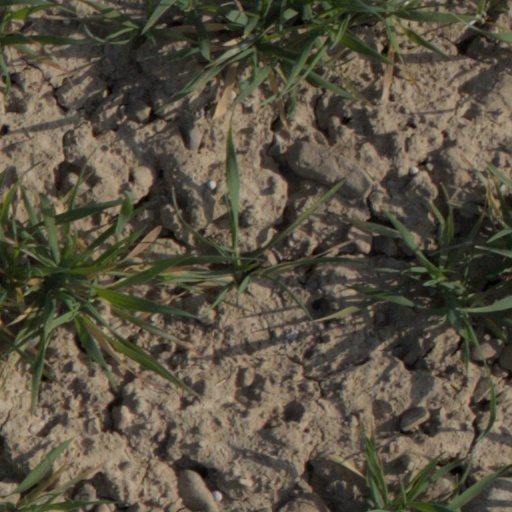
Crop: wheat